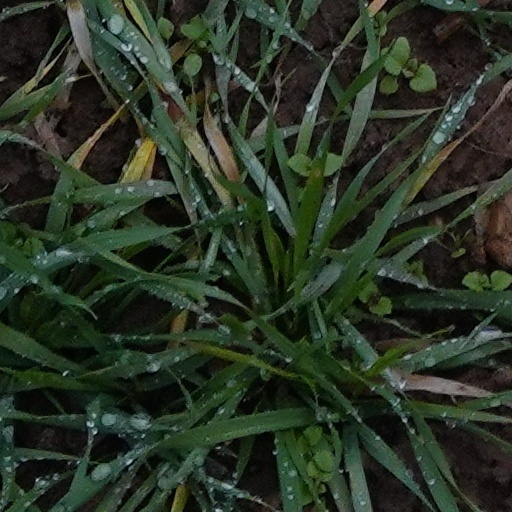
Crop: wheat